COVID-19 pandemic in Taiwan

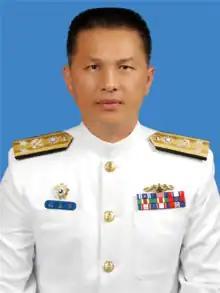
Vice Admiral Kao Chia-pin, who was temporarily removed from his post as commander of Republic of China Naval Fleet Command because of the outbreak aboard the "Panshih". He was reinstated after a government investigation.

A Taiwanese man who had toured Egypt in March died of coronavirus on 9 April. On 18 April 2020, three Republic of China Navy cadets were confirmed to have contracted coronavirus following a military operation in Palau. Other personnel on the ship were confirmed to have contracted the disease as part of the first cluster to affect the Republic of China Armed Forces. As more cases from that cluster were identified, President Tsai Ing-wen asked the Ministry of National Defense to investigate the situation. Defense Minister Yen Teh-fa said vice admiral Kao Chia-pin and rear admiral Chen Tao-hui had been removed from their posts as commander of Republic of China Naval Fleet Command and leader of the ROCN's Friendship Fleet, respectively. On 30 April 2020, an employee of the Taipei Representative Office in France was confirmed to have fallen ill with coronavirus, becoming the first Taiwanese diplomat stationed overseas to contract the disease.